Answer in natural language. Which object is closer to blue rhombus armchair with wooden legs, Doorway or brown square dresser? Choose between the following options: Doorway or brown square dresser
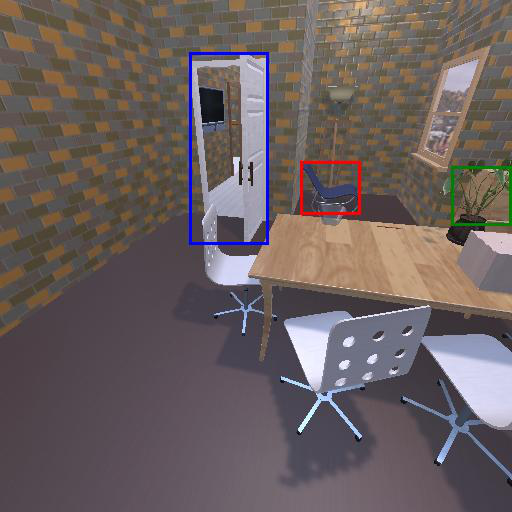
<answer>Doorway</answer>